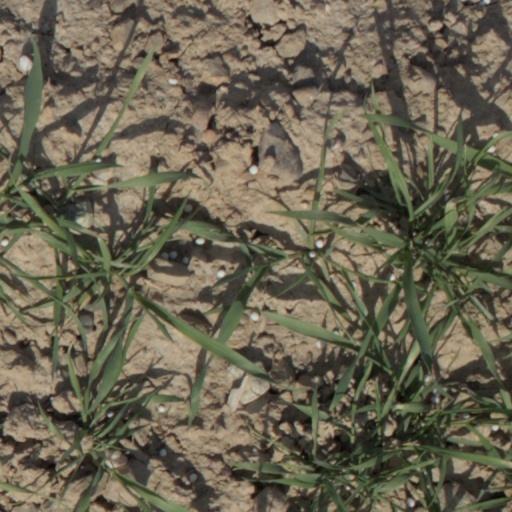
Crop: wheat